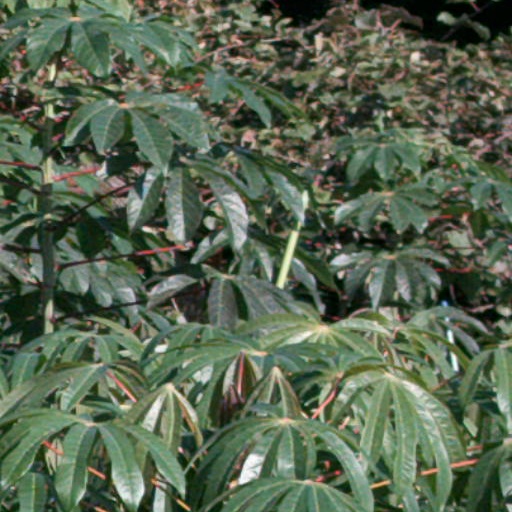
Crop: cassava